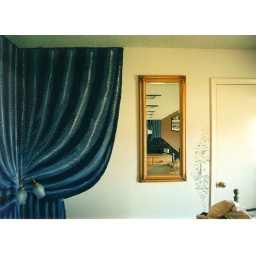
I painted great blue drapes in the corner of my bedroom and gaudy little frippery around the light switches